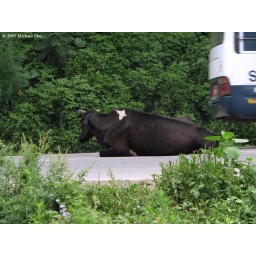
It was very common to find cows sitting in the middle of roads, blocking or hindering traffic flow.